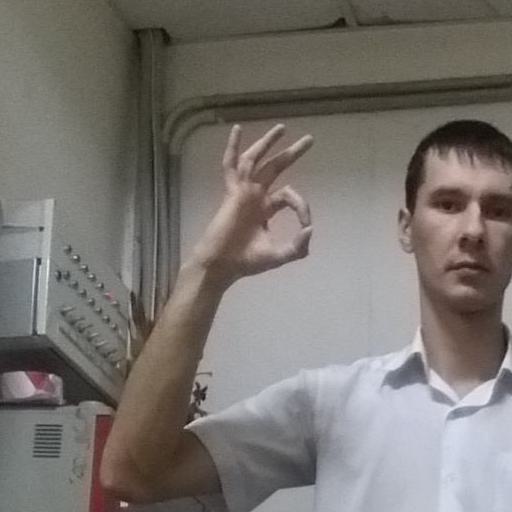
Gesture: ok